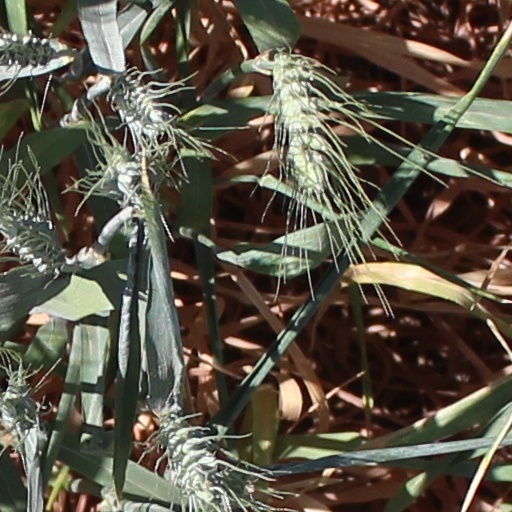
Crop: wheat